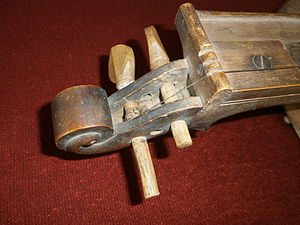
Psalmodikon / Galleri
Et psalmodikon er et musikinstrument som udgøres af en lang, smal resonanskasse med en eller flere strenge udspændt over gribebrættet. Det blev især brugt i Skandinavien i midten af 1800-tallet til støtte for salmesang i skole og hjem.